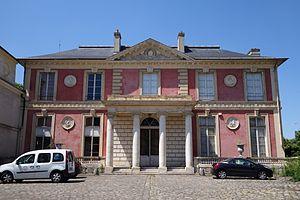
La Folie Saint-James à Neuilly-sur-Seine en France.
La Folie Saint-James est une demeure située à Neuilly-sur-Seine, dans les Hauts-de-Seine, en France, qui appartenait à Claude Baudard de Vaudésir de Sainte-Gemmes, baron de Saint-James, contrôleur général de la Marine de Louis XV. Il fit construire et aménager en 1777 par François-Joseph Bélanger une maison et un domaine luxueusement décoré de fabriques et planté d’arbres recherchés appelé « folie » à Neuilly-sur-Seine près de Paris.